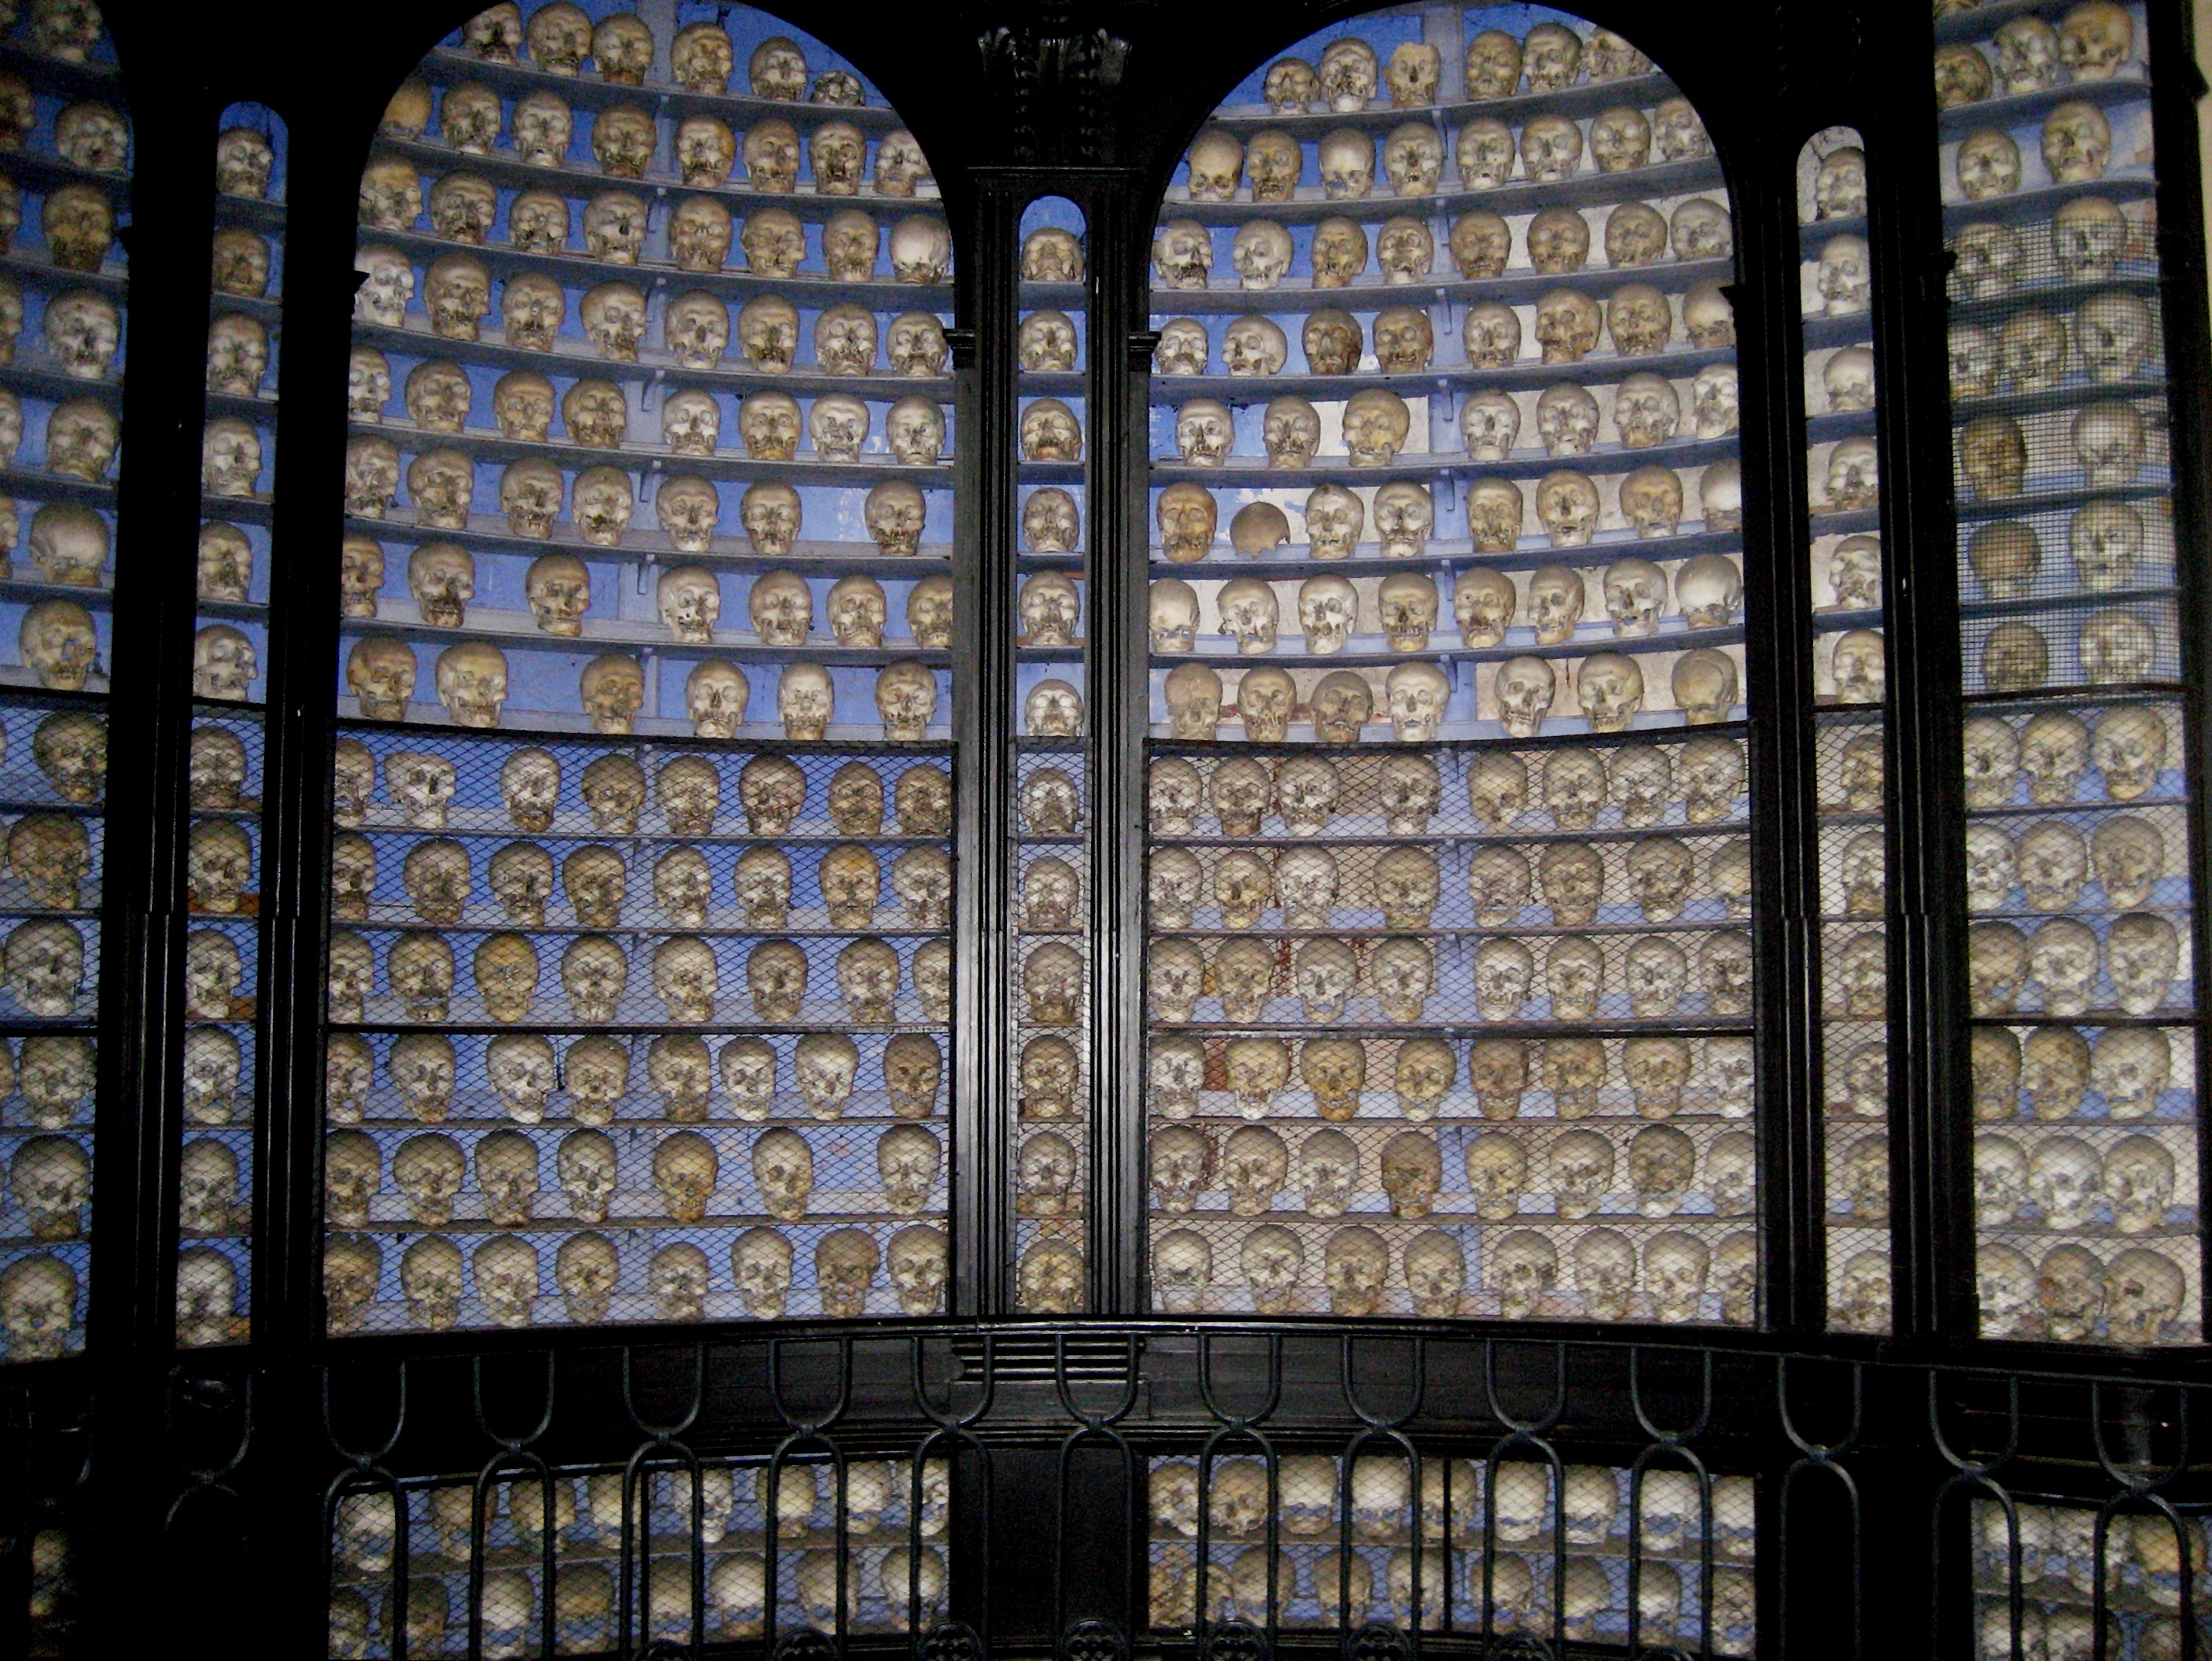
architecture, window, glass, building, skyscraper, wall, arch, italy, facade, cathedral, brick, skull, stained glass, place of worship, garda, design, symmetry, commemorate, skull and crossbones, urban area, san martino, charnel house, battle of solferino